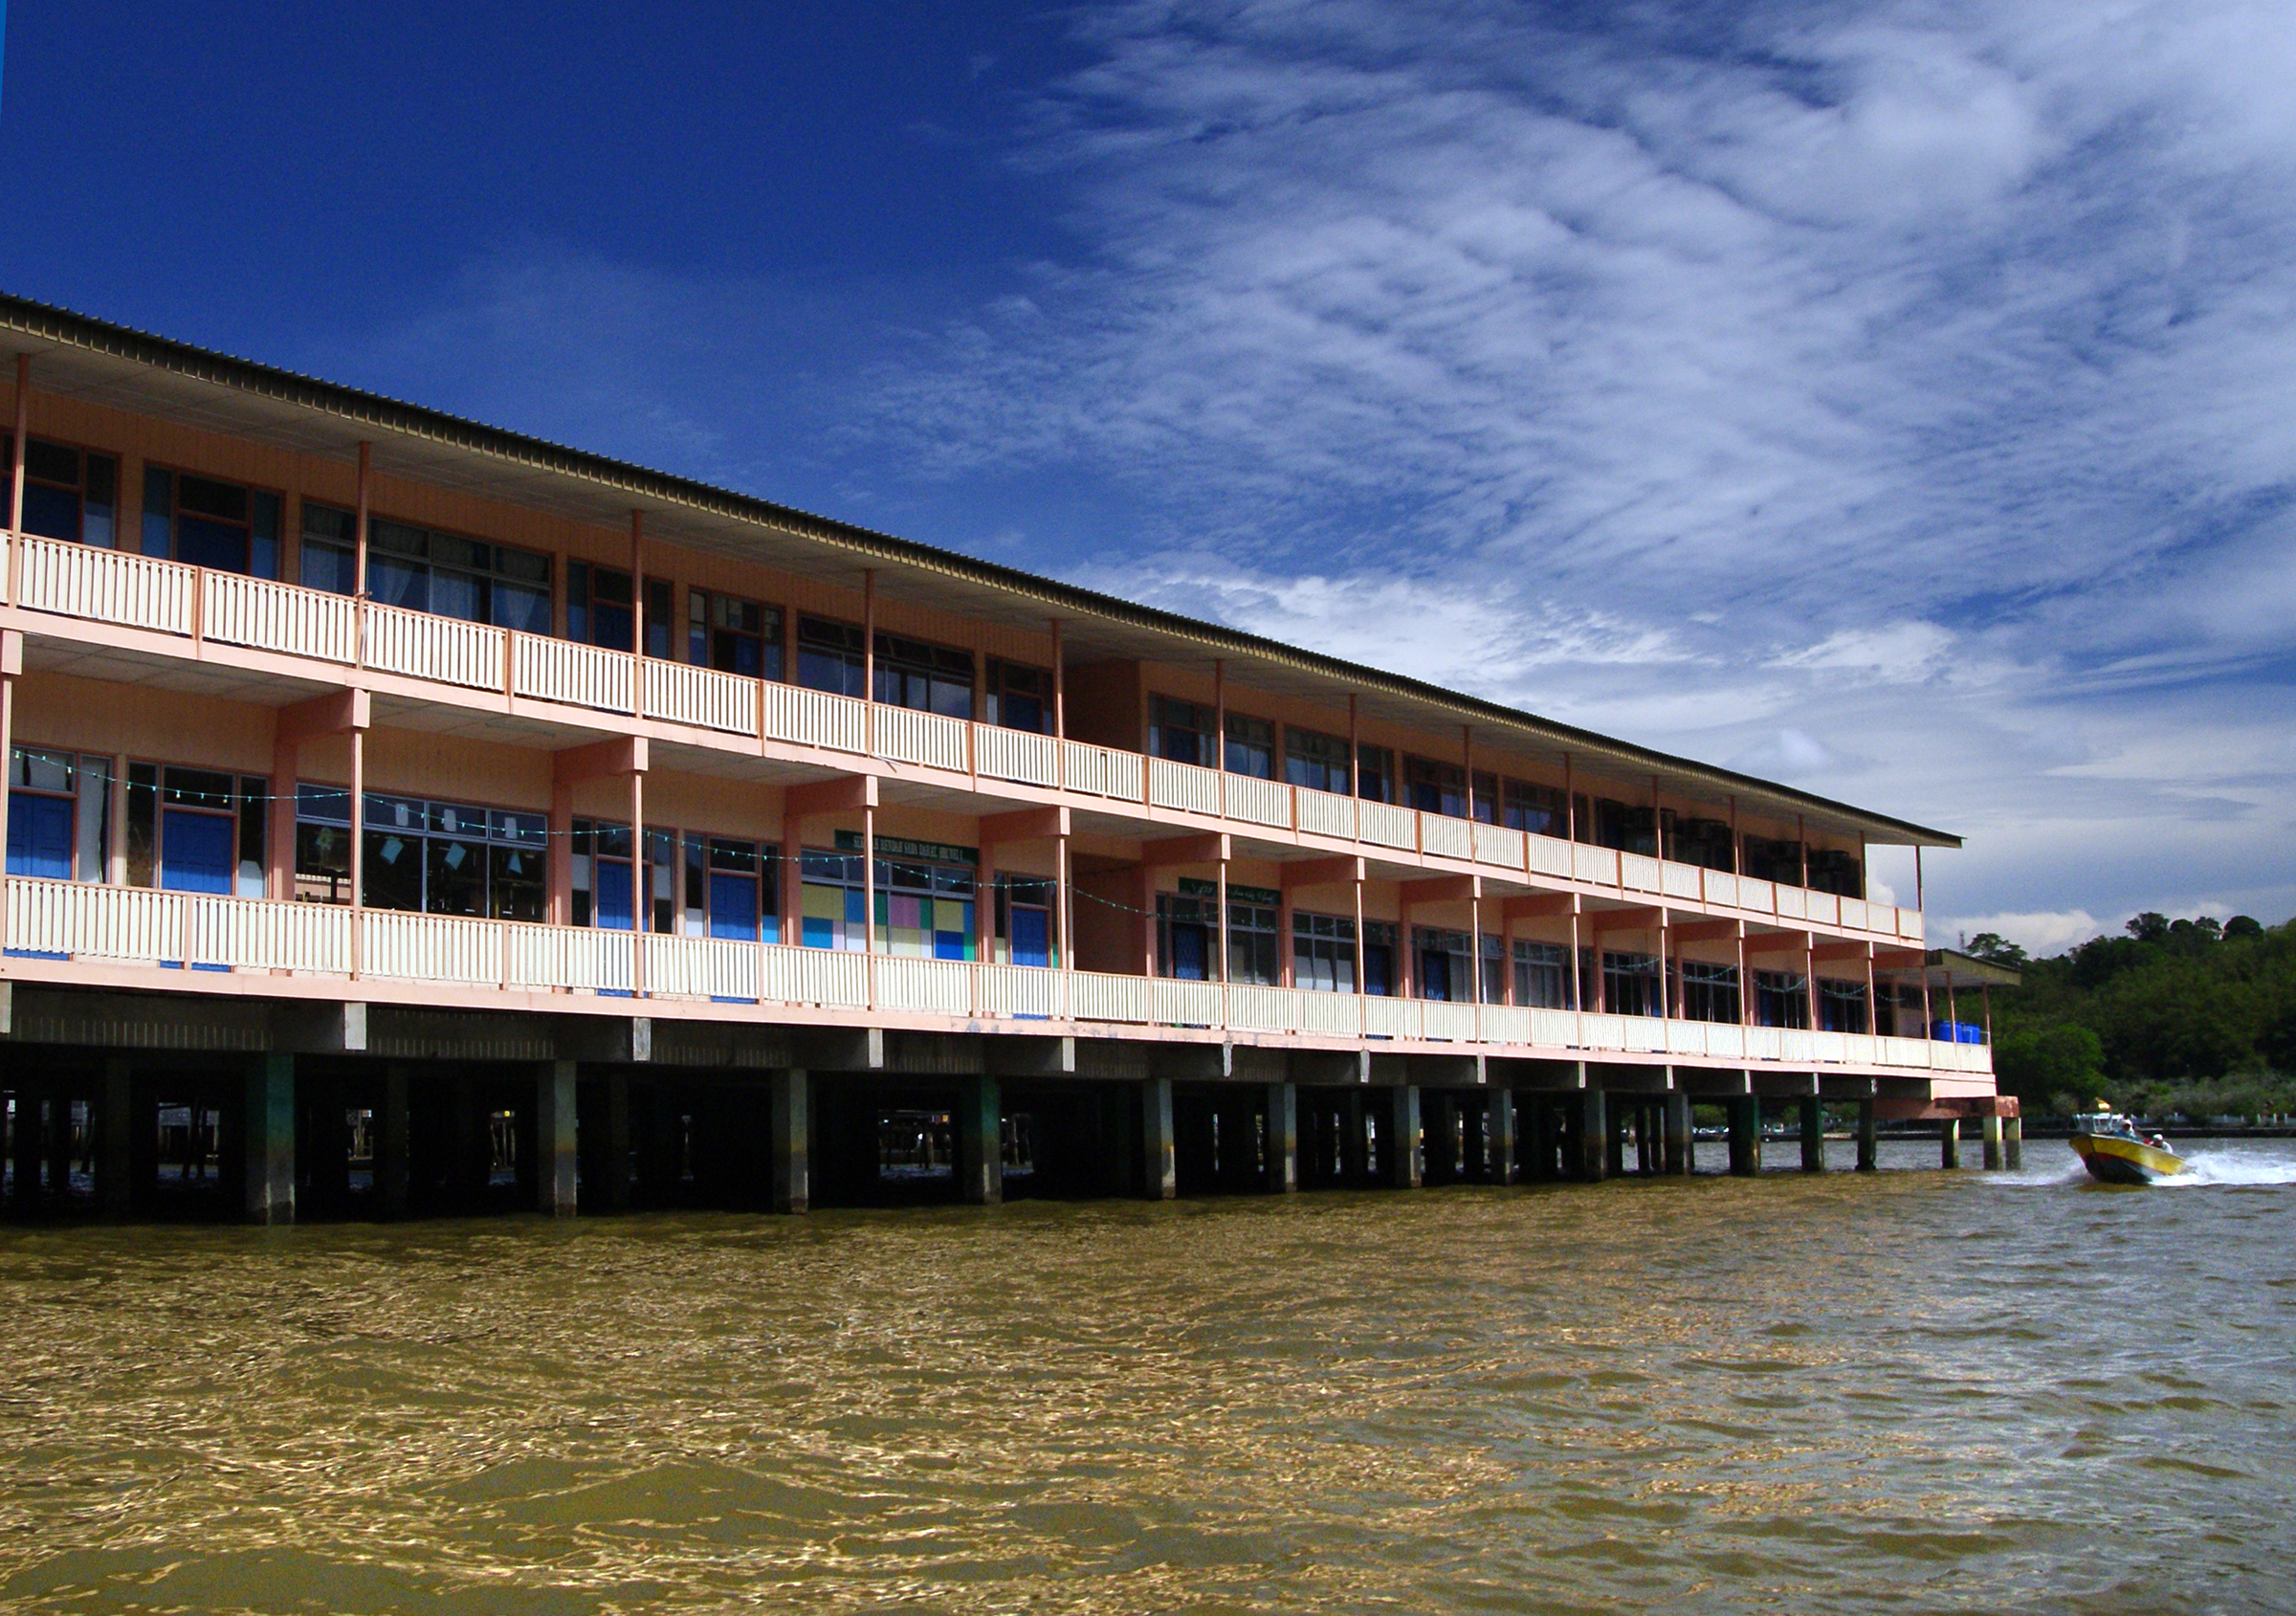
dock, architecture, boat, river, asia, facade, stadium, waterway, brunei, watervillage, watertaxi, kampongayer, povety